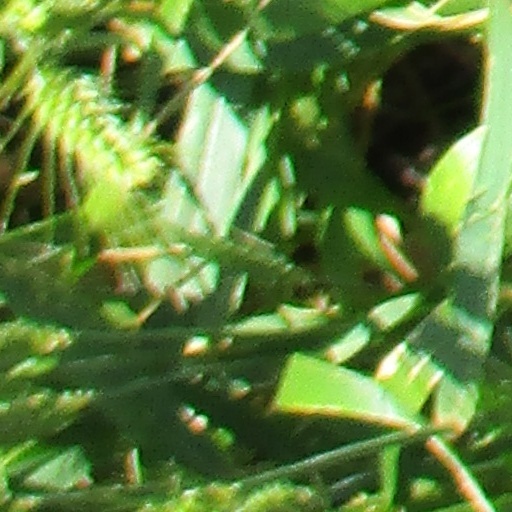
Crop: wheat